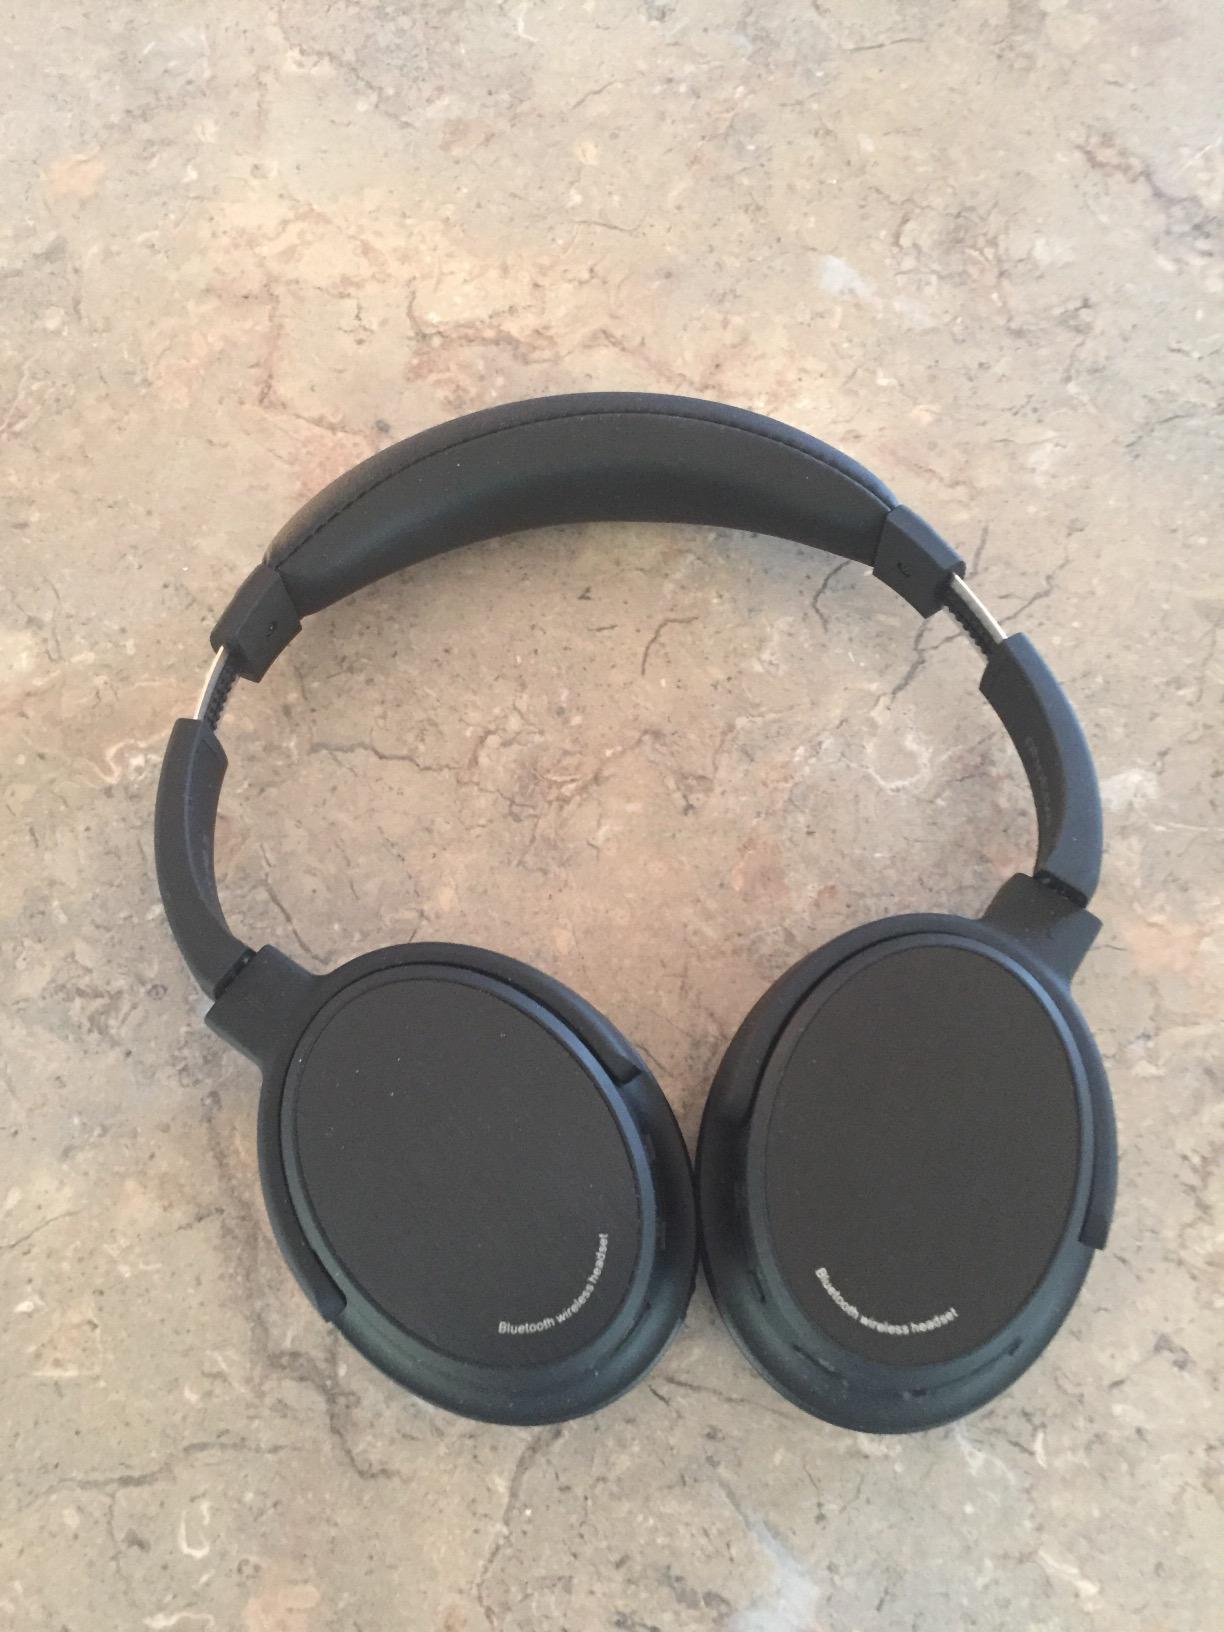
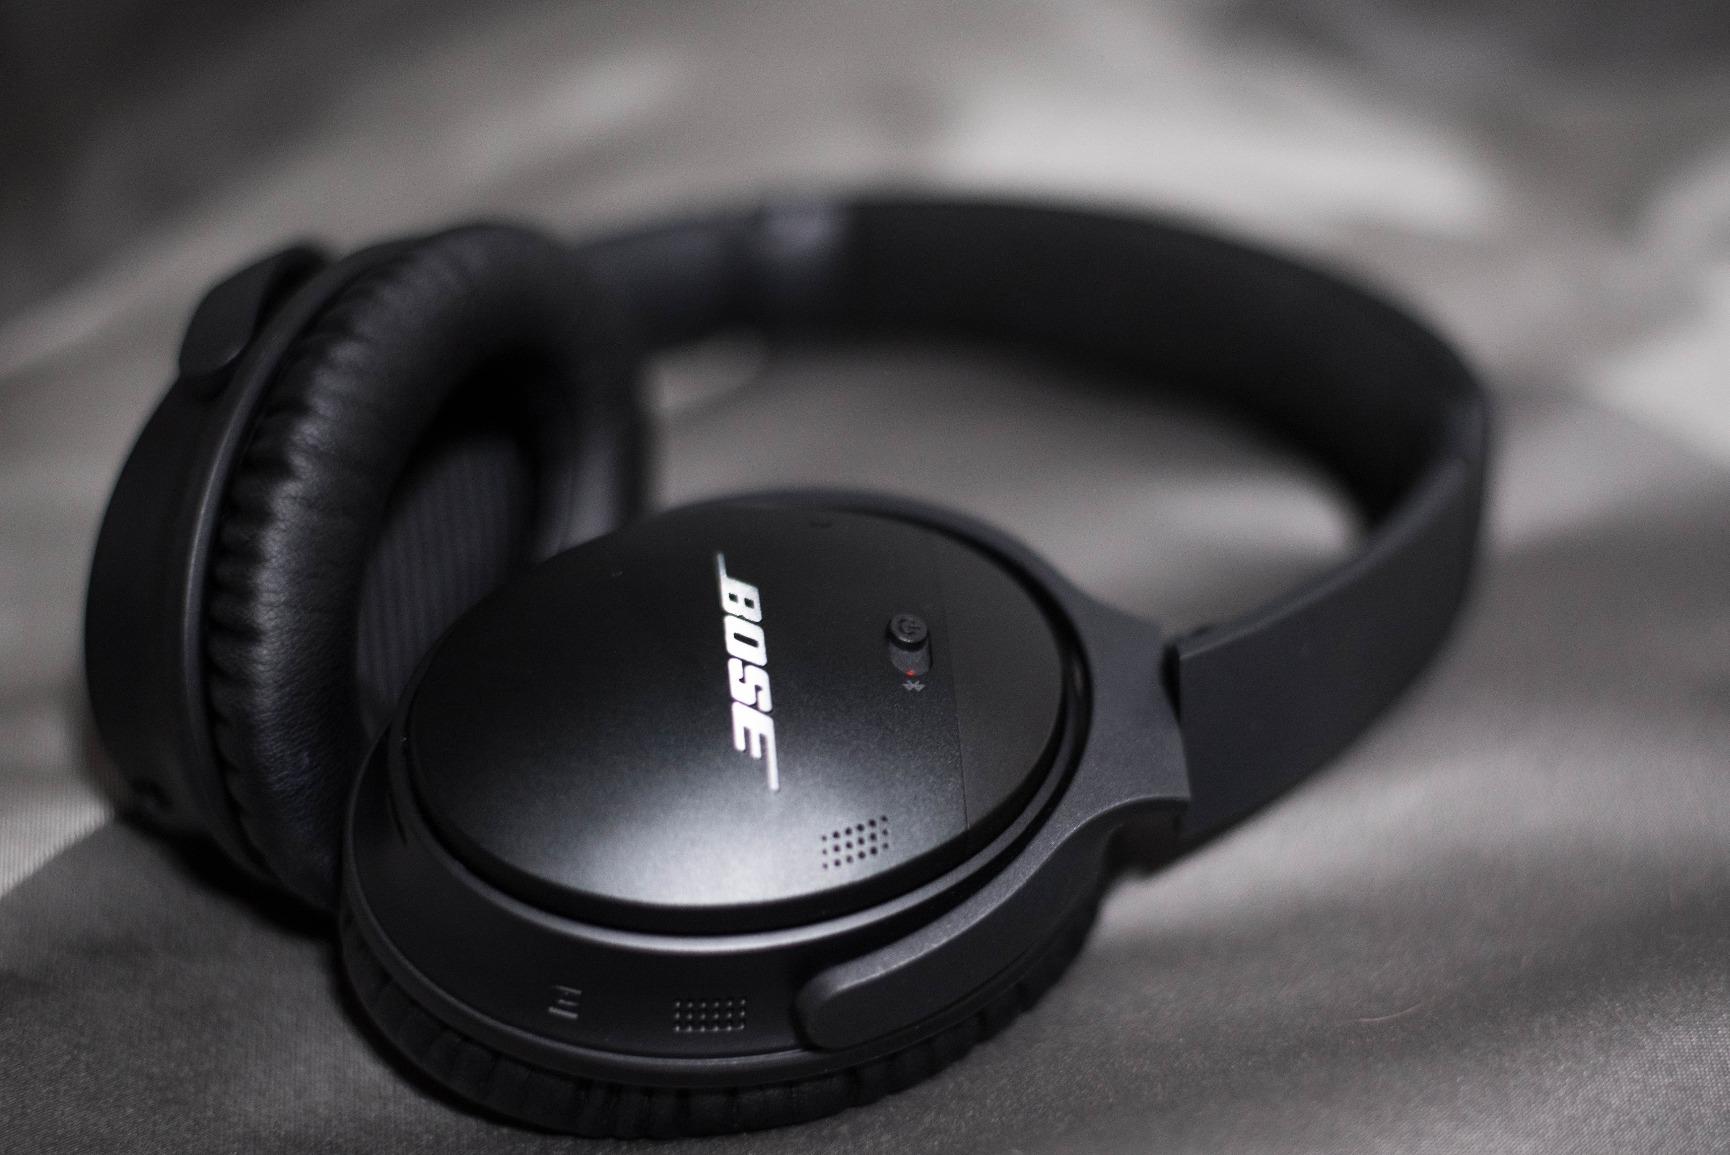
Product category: headphones
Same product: no